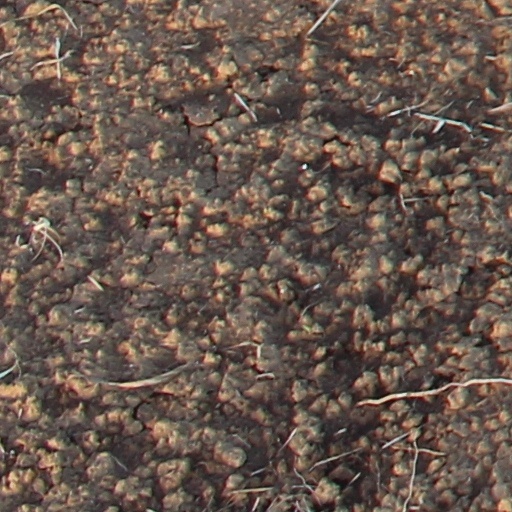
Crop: wheat